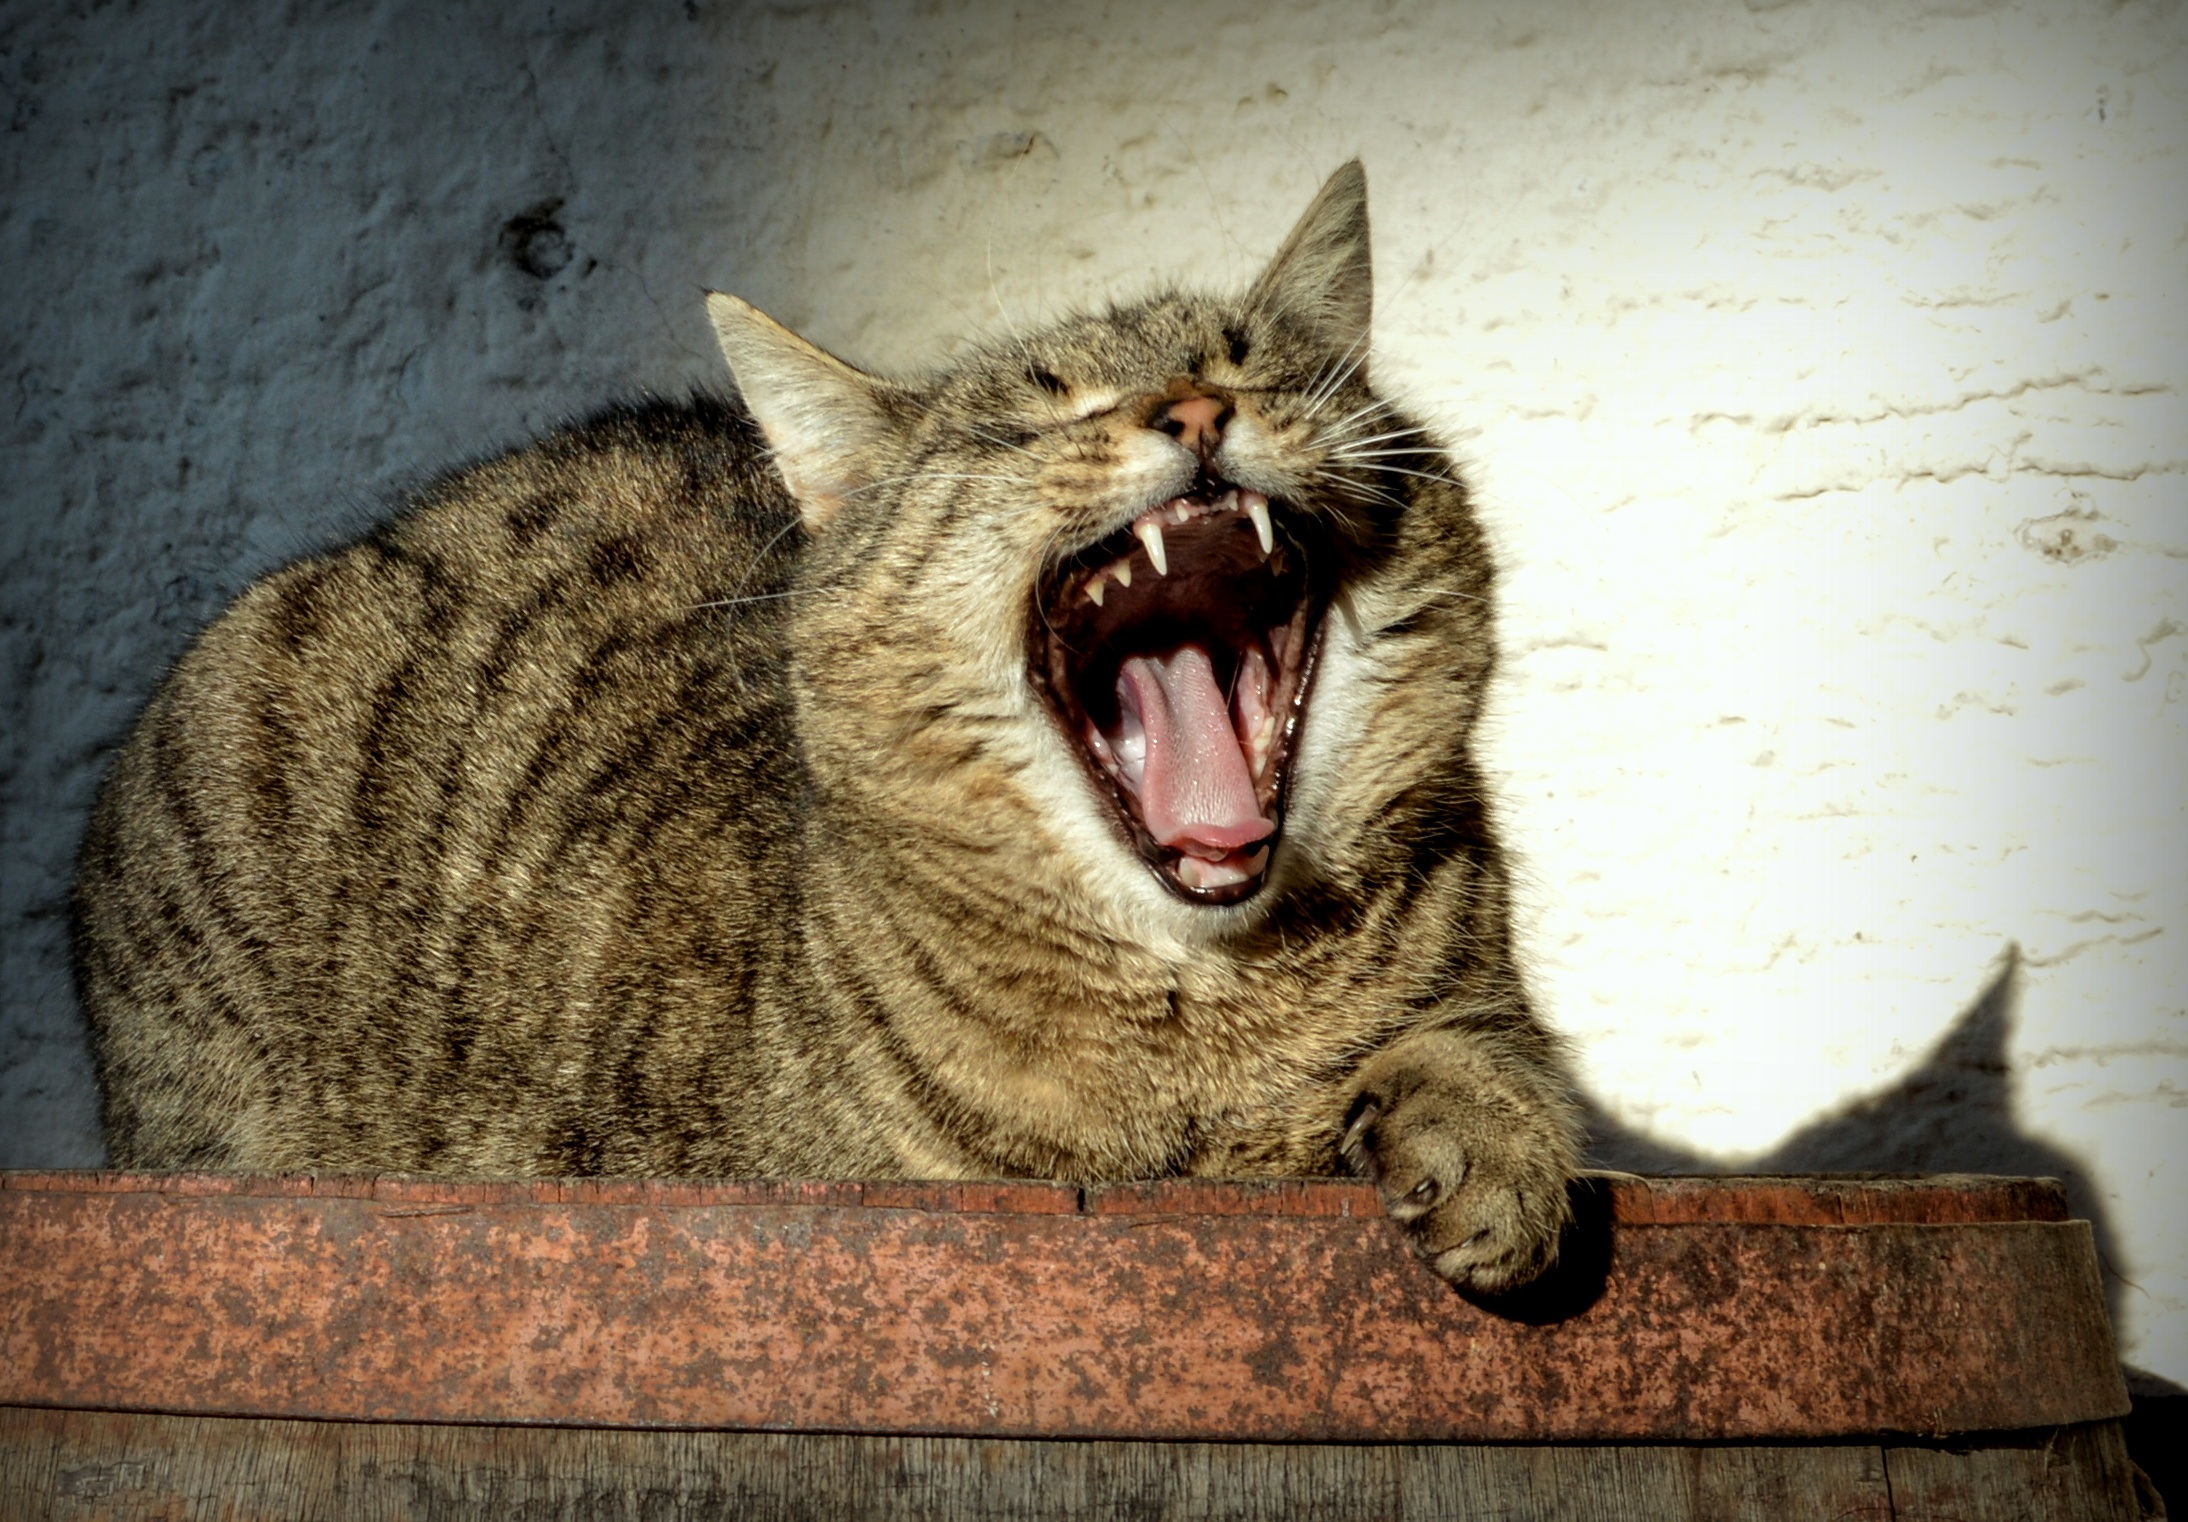
animal, pet, kitten, cat, sleeping, mammal, rest, facial expression, fauna, yawn, whiskers, vertebrate, tomcat, fatigue, domestic cat, tabby cat, european shorthair, wild cat, small to medium sized cats, cat like mammal